Cape Town Railway & Dock 0-4-0T

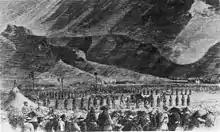
Turning the first sod, in the rain

The first sod for the Cape Town-Wellington railway had been turned on 31 March 1858 by the Governor of the Cape of Good Hope, Sir George Grey, using a silver shovel specially made for the opening ceremony. However, the first section of track between Fort De Knokke and Salt River was only opened on 8 February 1861. In anticipation of the completion of the line, the Cape Town Railway and Dock took delivery of eight 0-4-2 tender locomotives from R and W Hawthorn in Newcastle upon Tyne in England. These locomotives arrived in two shipments on 20 March and 28 April 1860. They were given names and were numbered from 1 to 8. Since the full complement of engines arrived before the lines were laid, they were erected and placed on display for the public, while awaiting the completion of sufficient line to be useful.